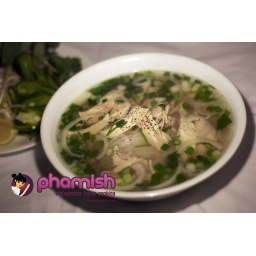
Chicken served in a chicken broth with rice noodles, bean sprouts, fresh basil, jalapenos and a slice of lemon